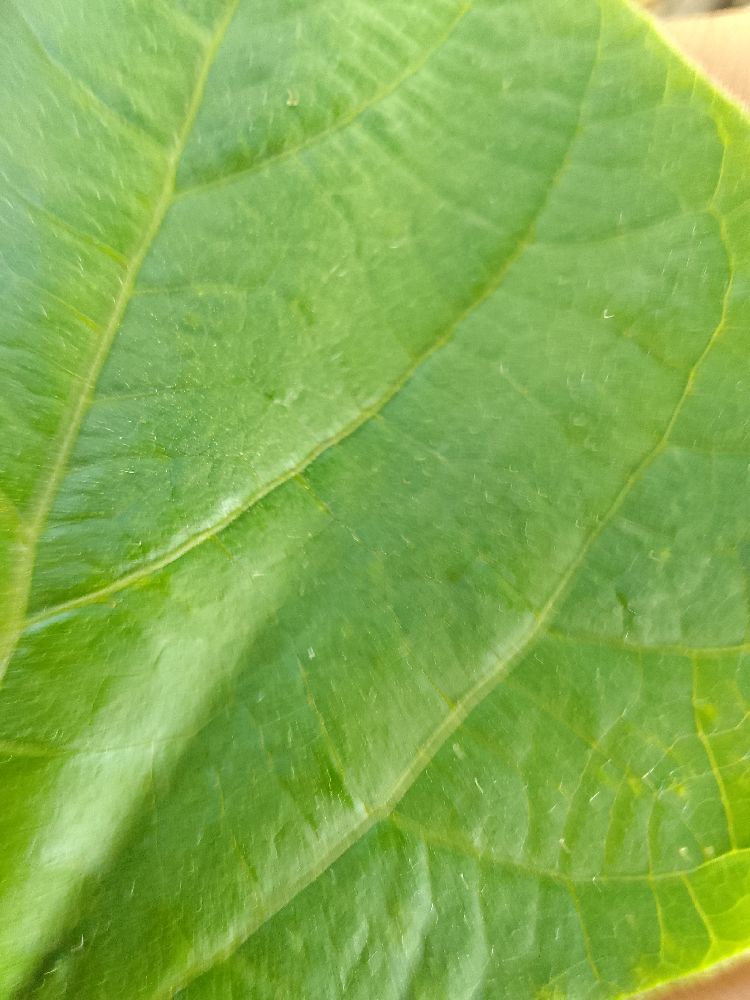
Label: healthy